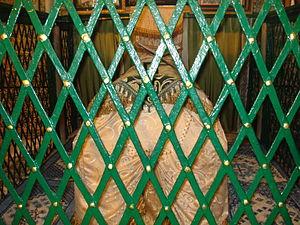
Tombeau de Sidi Sahab, compagnon du prophète Mahomet, dans la mosquée du Barbier à Kairouan (Tunisie)
Abou Zamaa el-Balaoui est un compagnon du prophète de l'islam, Mahomet, et l'un de ceux qui se sont engagés avec lui dans le cadre du traité d'Houdaybiya.
La mosquée du Barbier, connue sous le nom de mausolée de Sidi Sahab, est une zaouïa tunisienne située à Kairouan, hors les murailles de la médina.